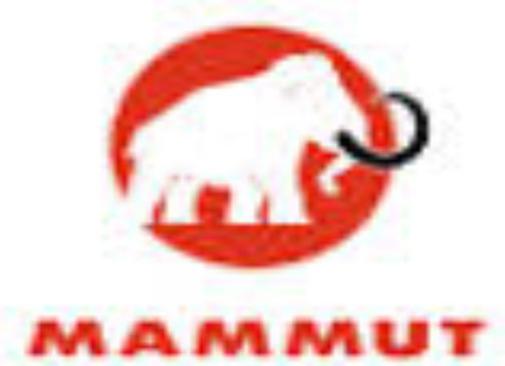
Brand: mammut
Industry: Sports